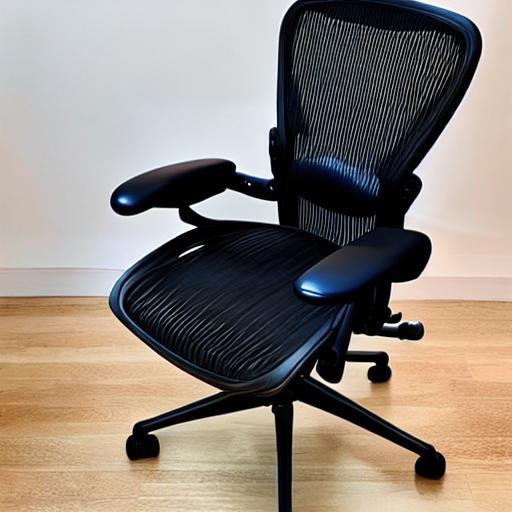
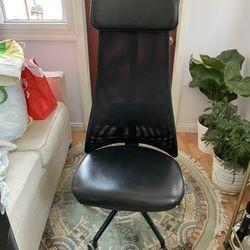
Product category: items_chair
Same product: no